Alicia Pietri

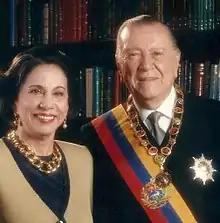
Presidential couple

At the end of her husband's second term on February 2, 1999, Alicia Pietri withdrew from public life and returned to her home in Tinajero, located in the Los Chorros neighborhood of Caracas. She continued to oversee the Children's Museum, gradually relinquishing control to her daughter, Mireya, due to the progressive advancement of Alzheimer's disease. She died in her home in the early hours of Wednesday, February 9, 2011. The National Assembly observed a minute of silence in her honor. Her son, Andrés, who bid farewell to her remains at her gravesite, expressed gratitude for the widespread and positive response from the Venezuelan community following her death: "It has been touching for us, and we want to publicly express our gratitude at this moment for the overwhelmingly positive and unanimous demonstration of our entire country, regardless of ideological positions, through all media and social strata upon her passing..."